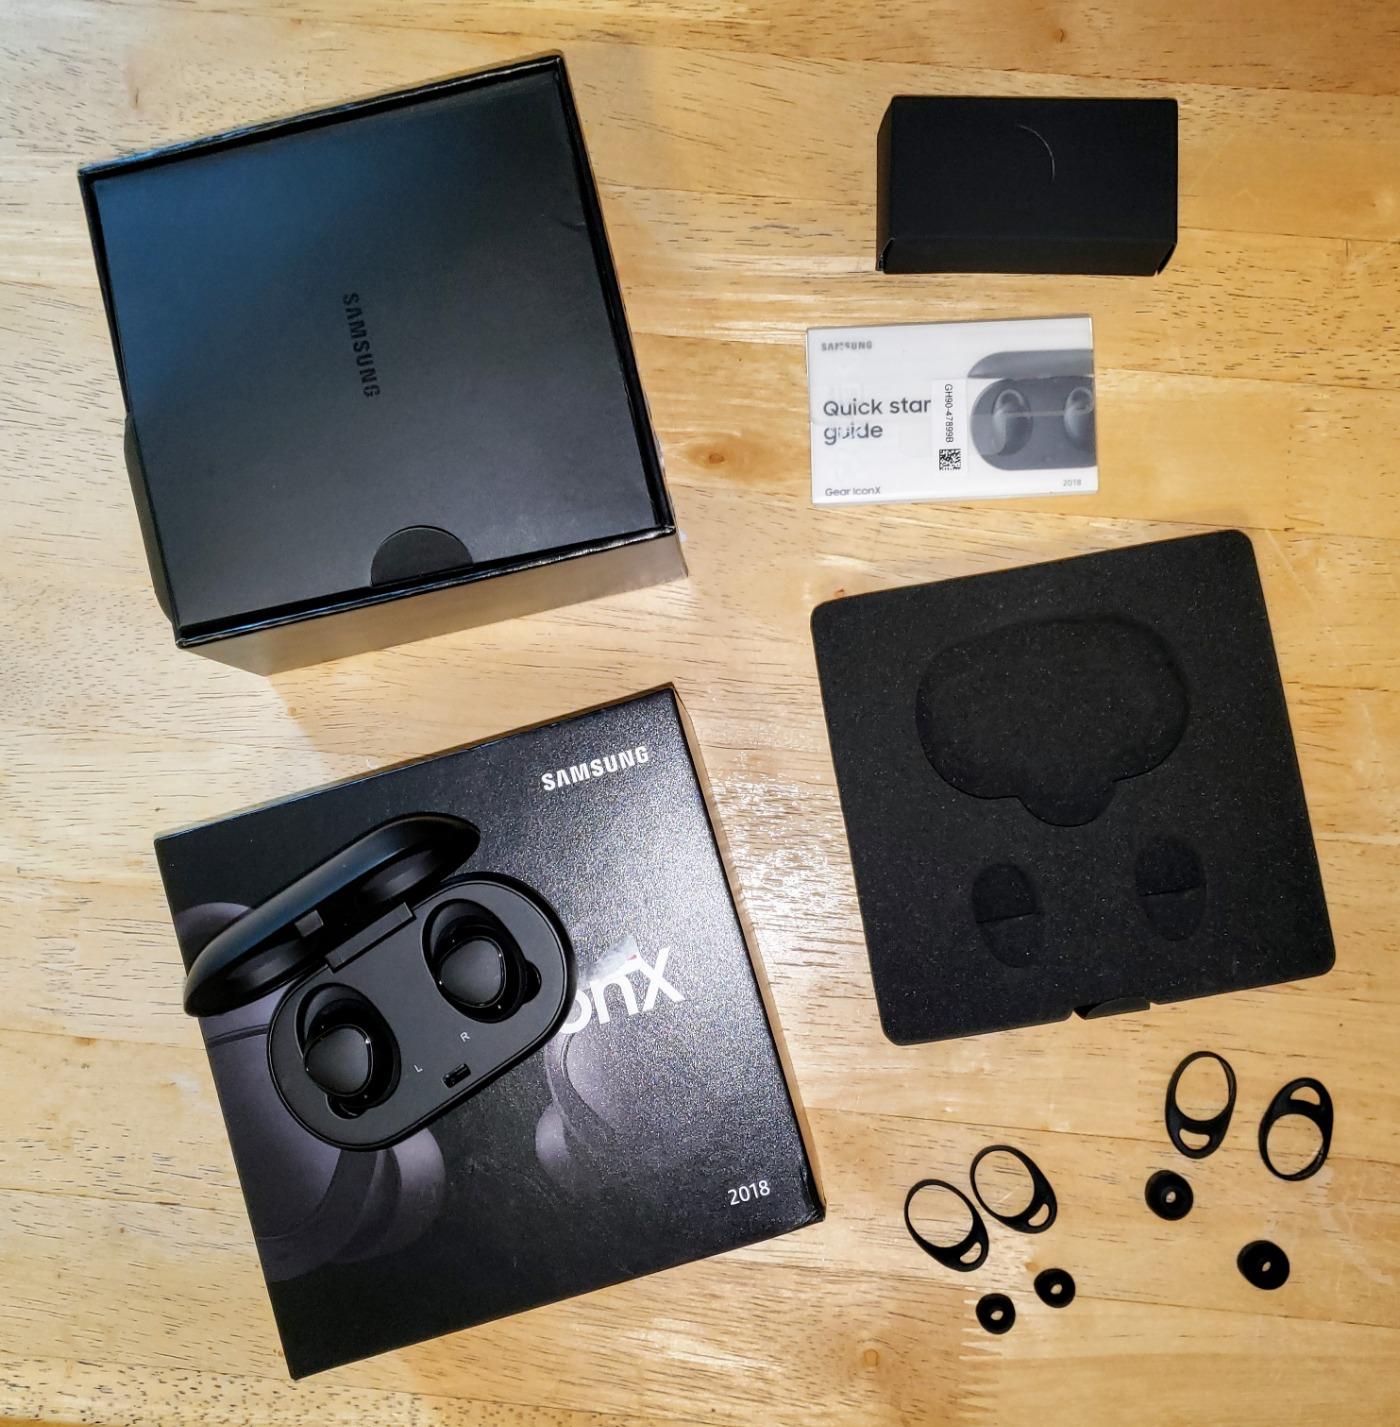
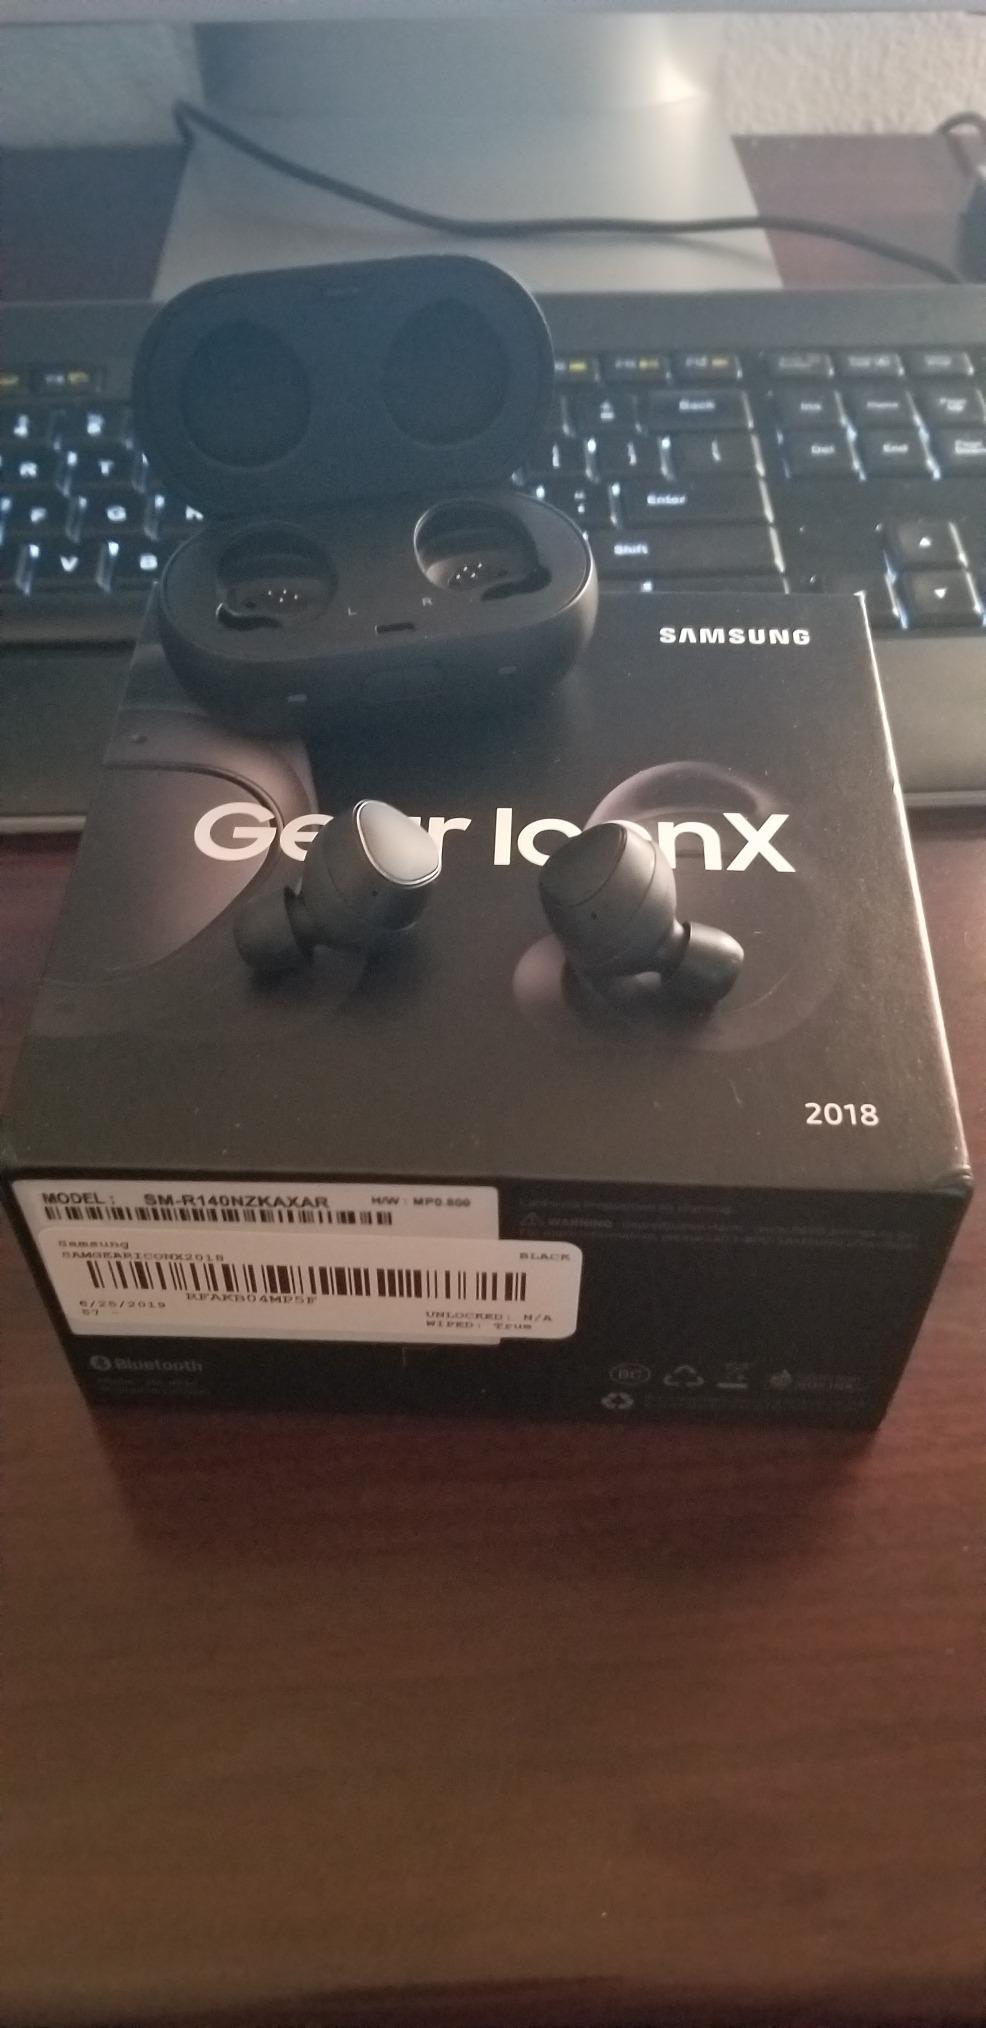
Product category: earbuds
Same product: yes